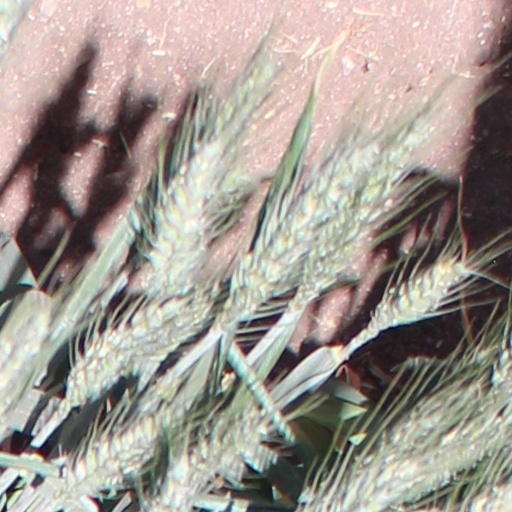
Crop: wheat